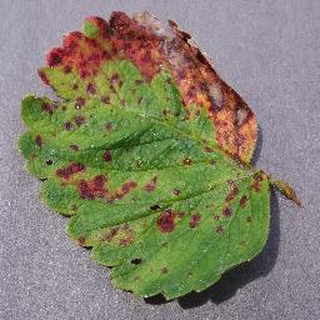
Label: strawberry_leaf_scorch